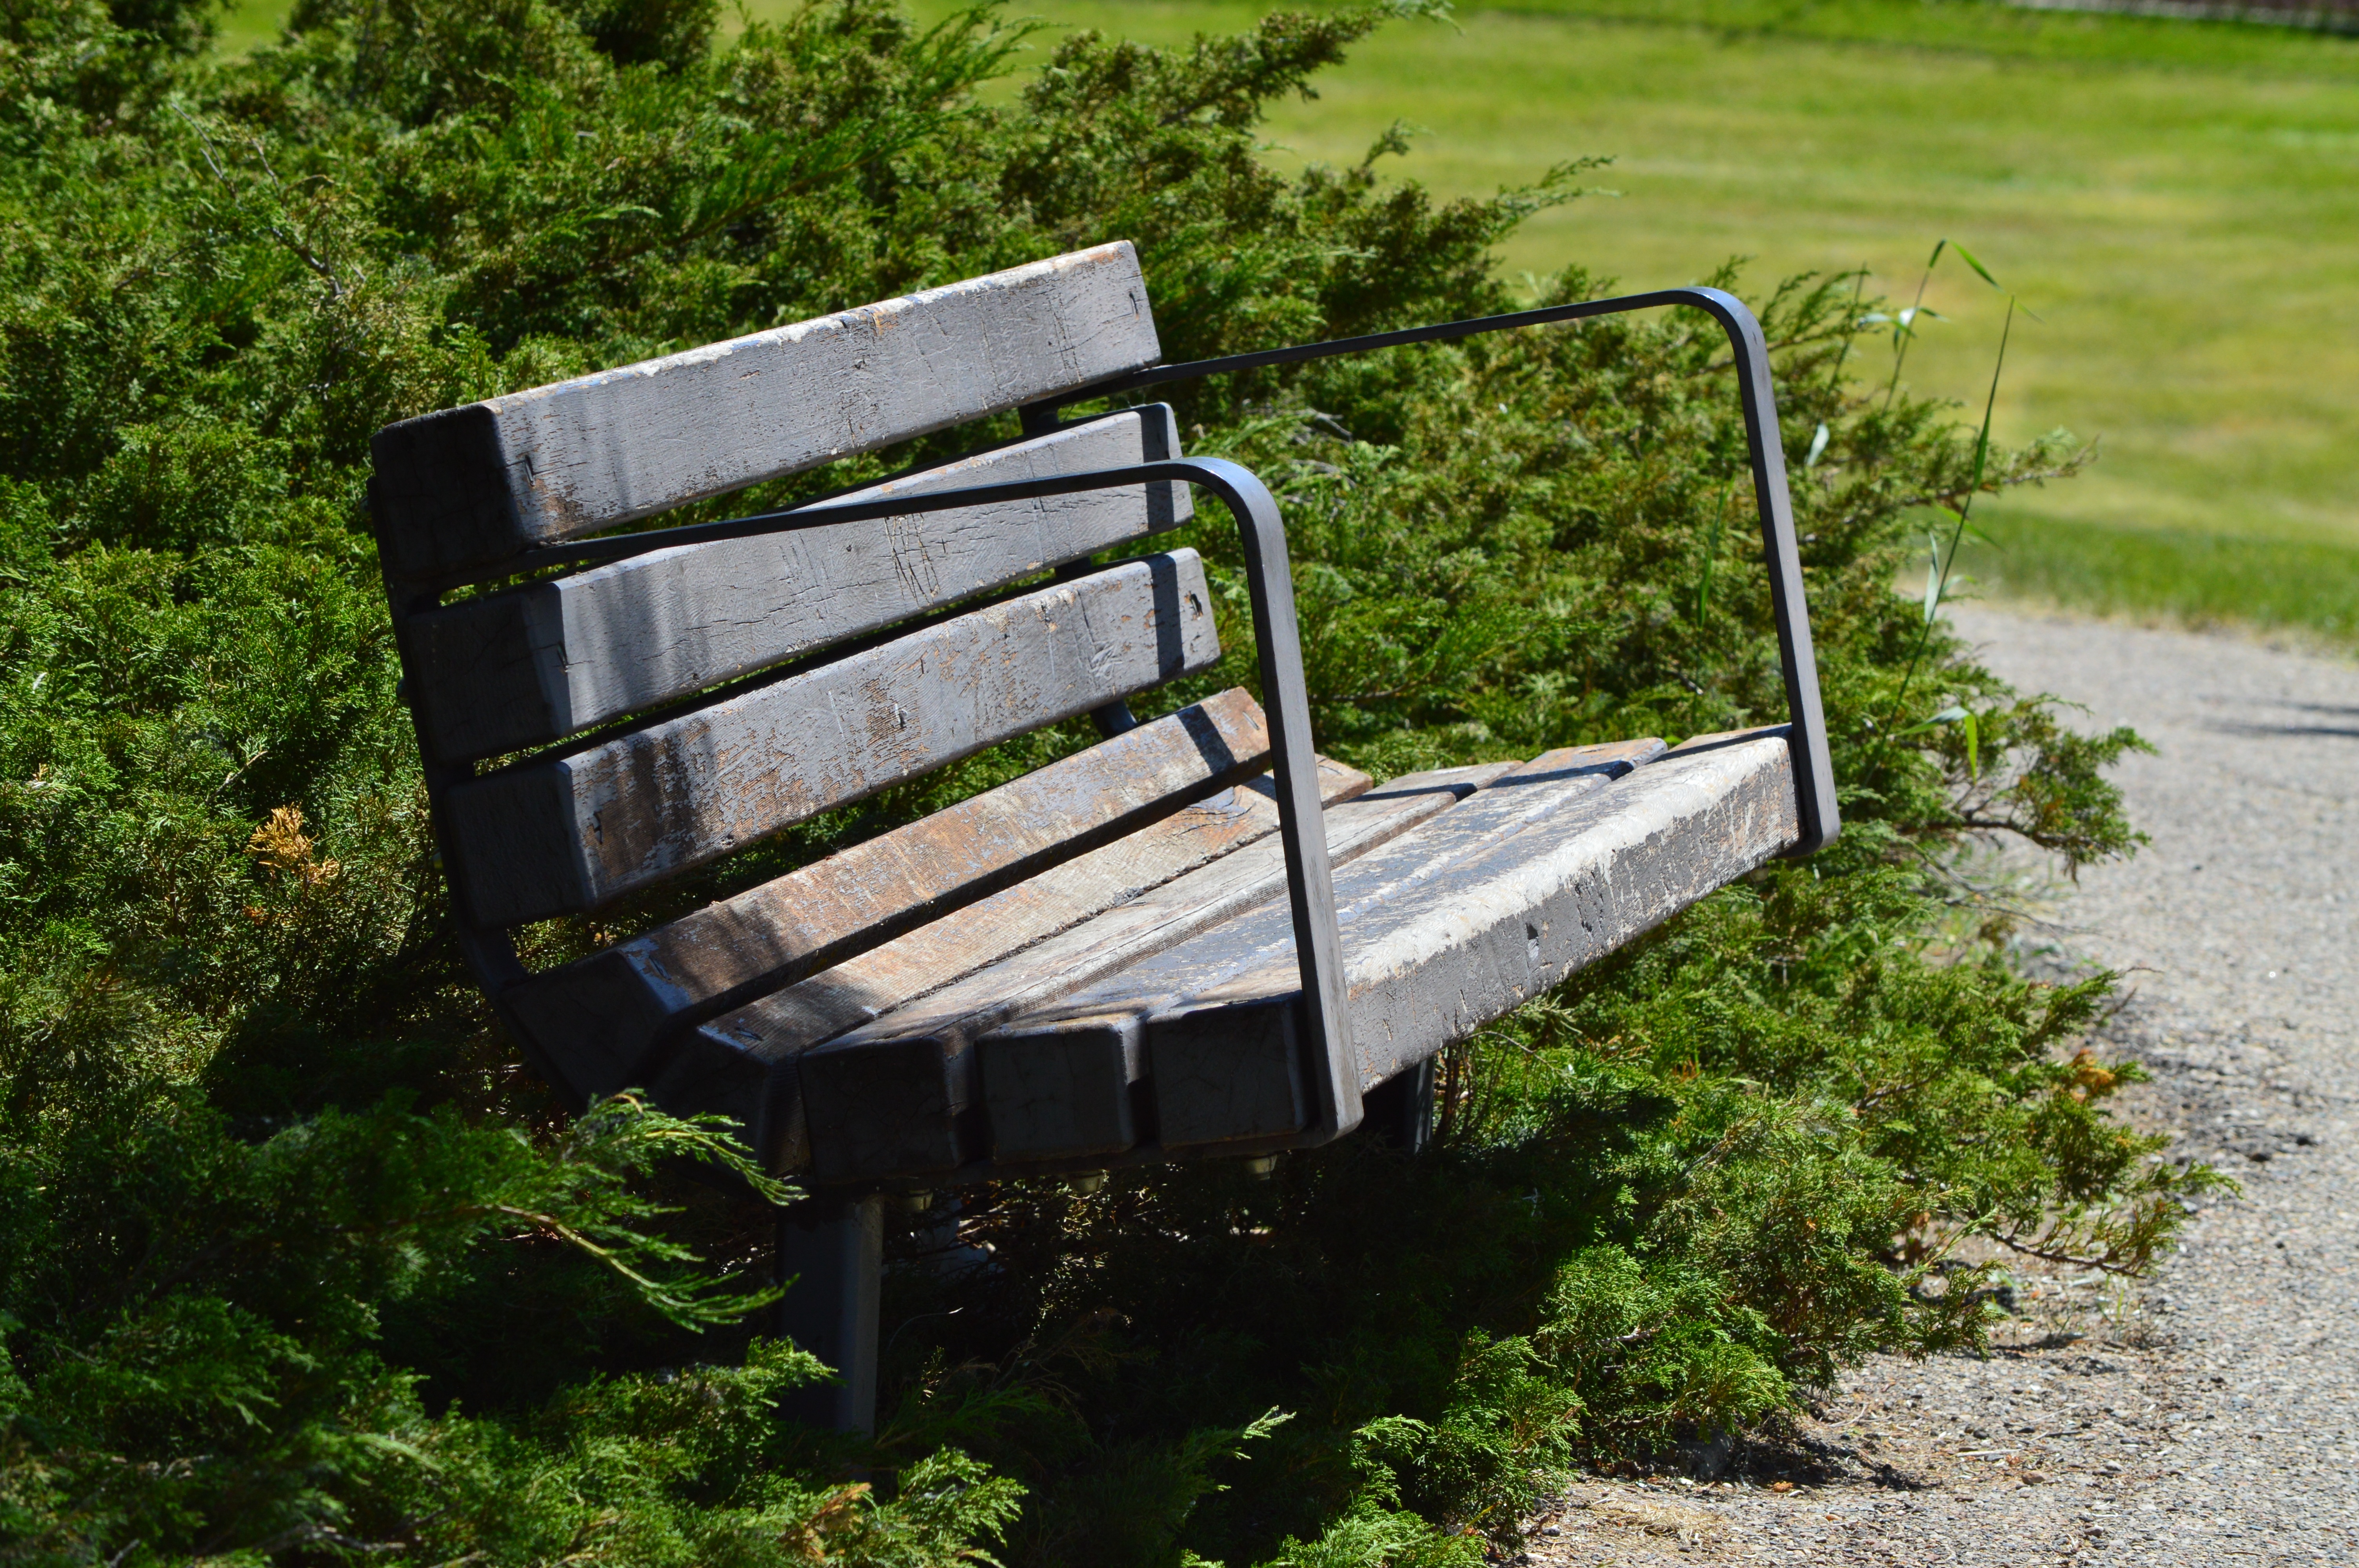
outdoor, wood, bench, seating, seat, rustic, green, relax, park, empty, furniture, garden, wooden